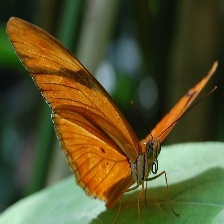
Species: JULIA